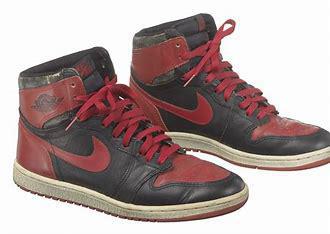
Brand: Nike
Model: 1